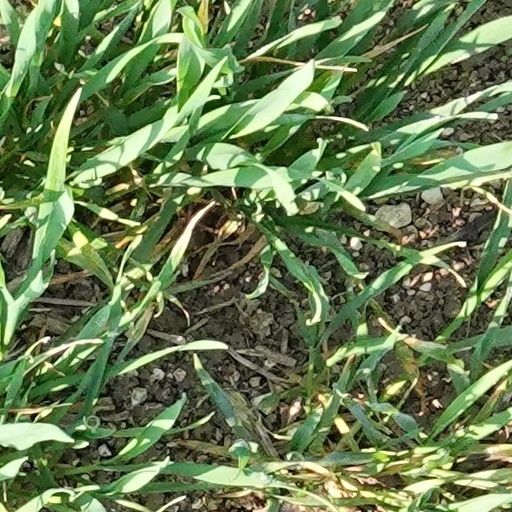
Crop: wheat